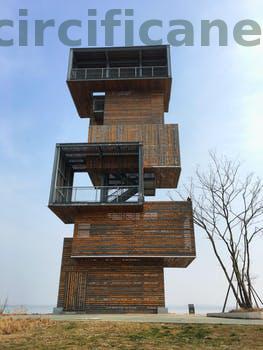
Label: Watermark